Professional video camera

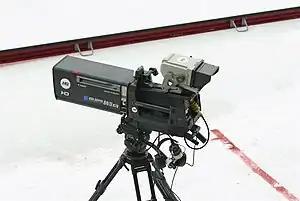
Modern digital television camera with a DIGI SUPER 86II xs lens from Canon

A professional video camera (often called a television camera even though its use has spread beyond television) is a high-end device for creating electronic moving images (as opposed to a movie camera, this one uses film stock). Originally developed for use in television studios or with outside broadcast trucks, they are now also used for music videos, direct-to-video movies (see digital movie camera), corporate and educational videos, wedding videos, among other uses. Since the 2000s, most professional video cameras are digital (instead of analog).